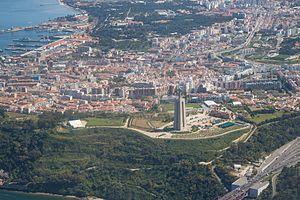
Almada est une municipalité du Portugal, située dans le district de Setúbal et la région de Lisbonne.